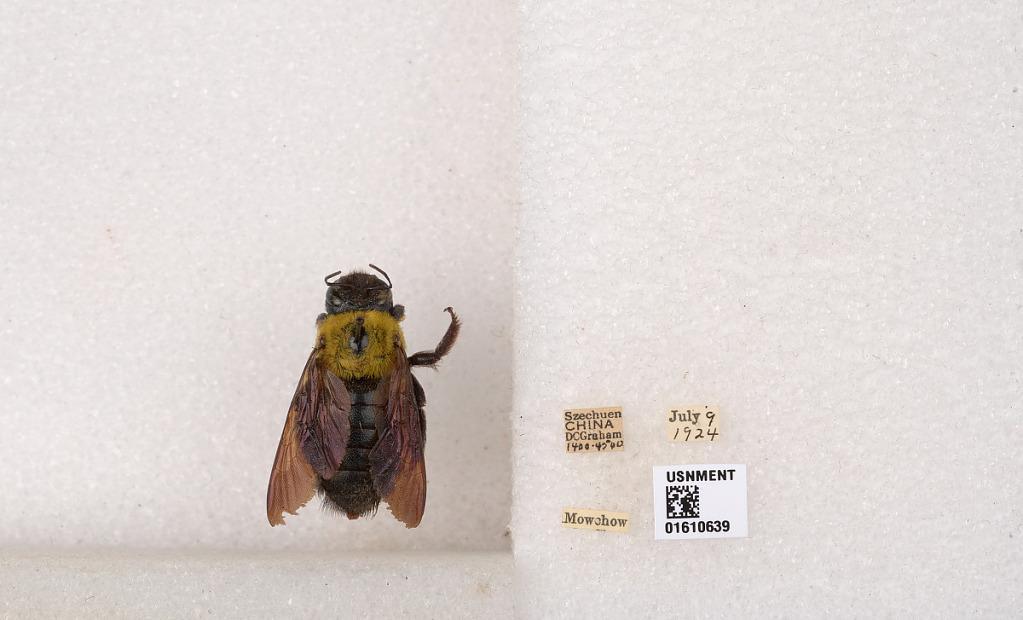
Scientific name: Xylocopa (Alloxylocopa) appendiculata appendiculata Smith
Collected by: D. Graham
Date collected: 1924-7-9
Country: China
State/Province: Sichuan
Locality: Mowchow
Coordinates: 31.6841, 103.854